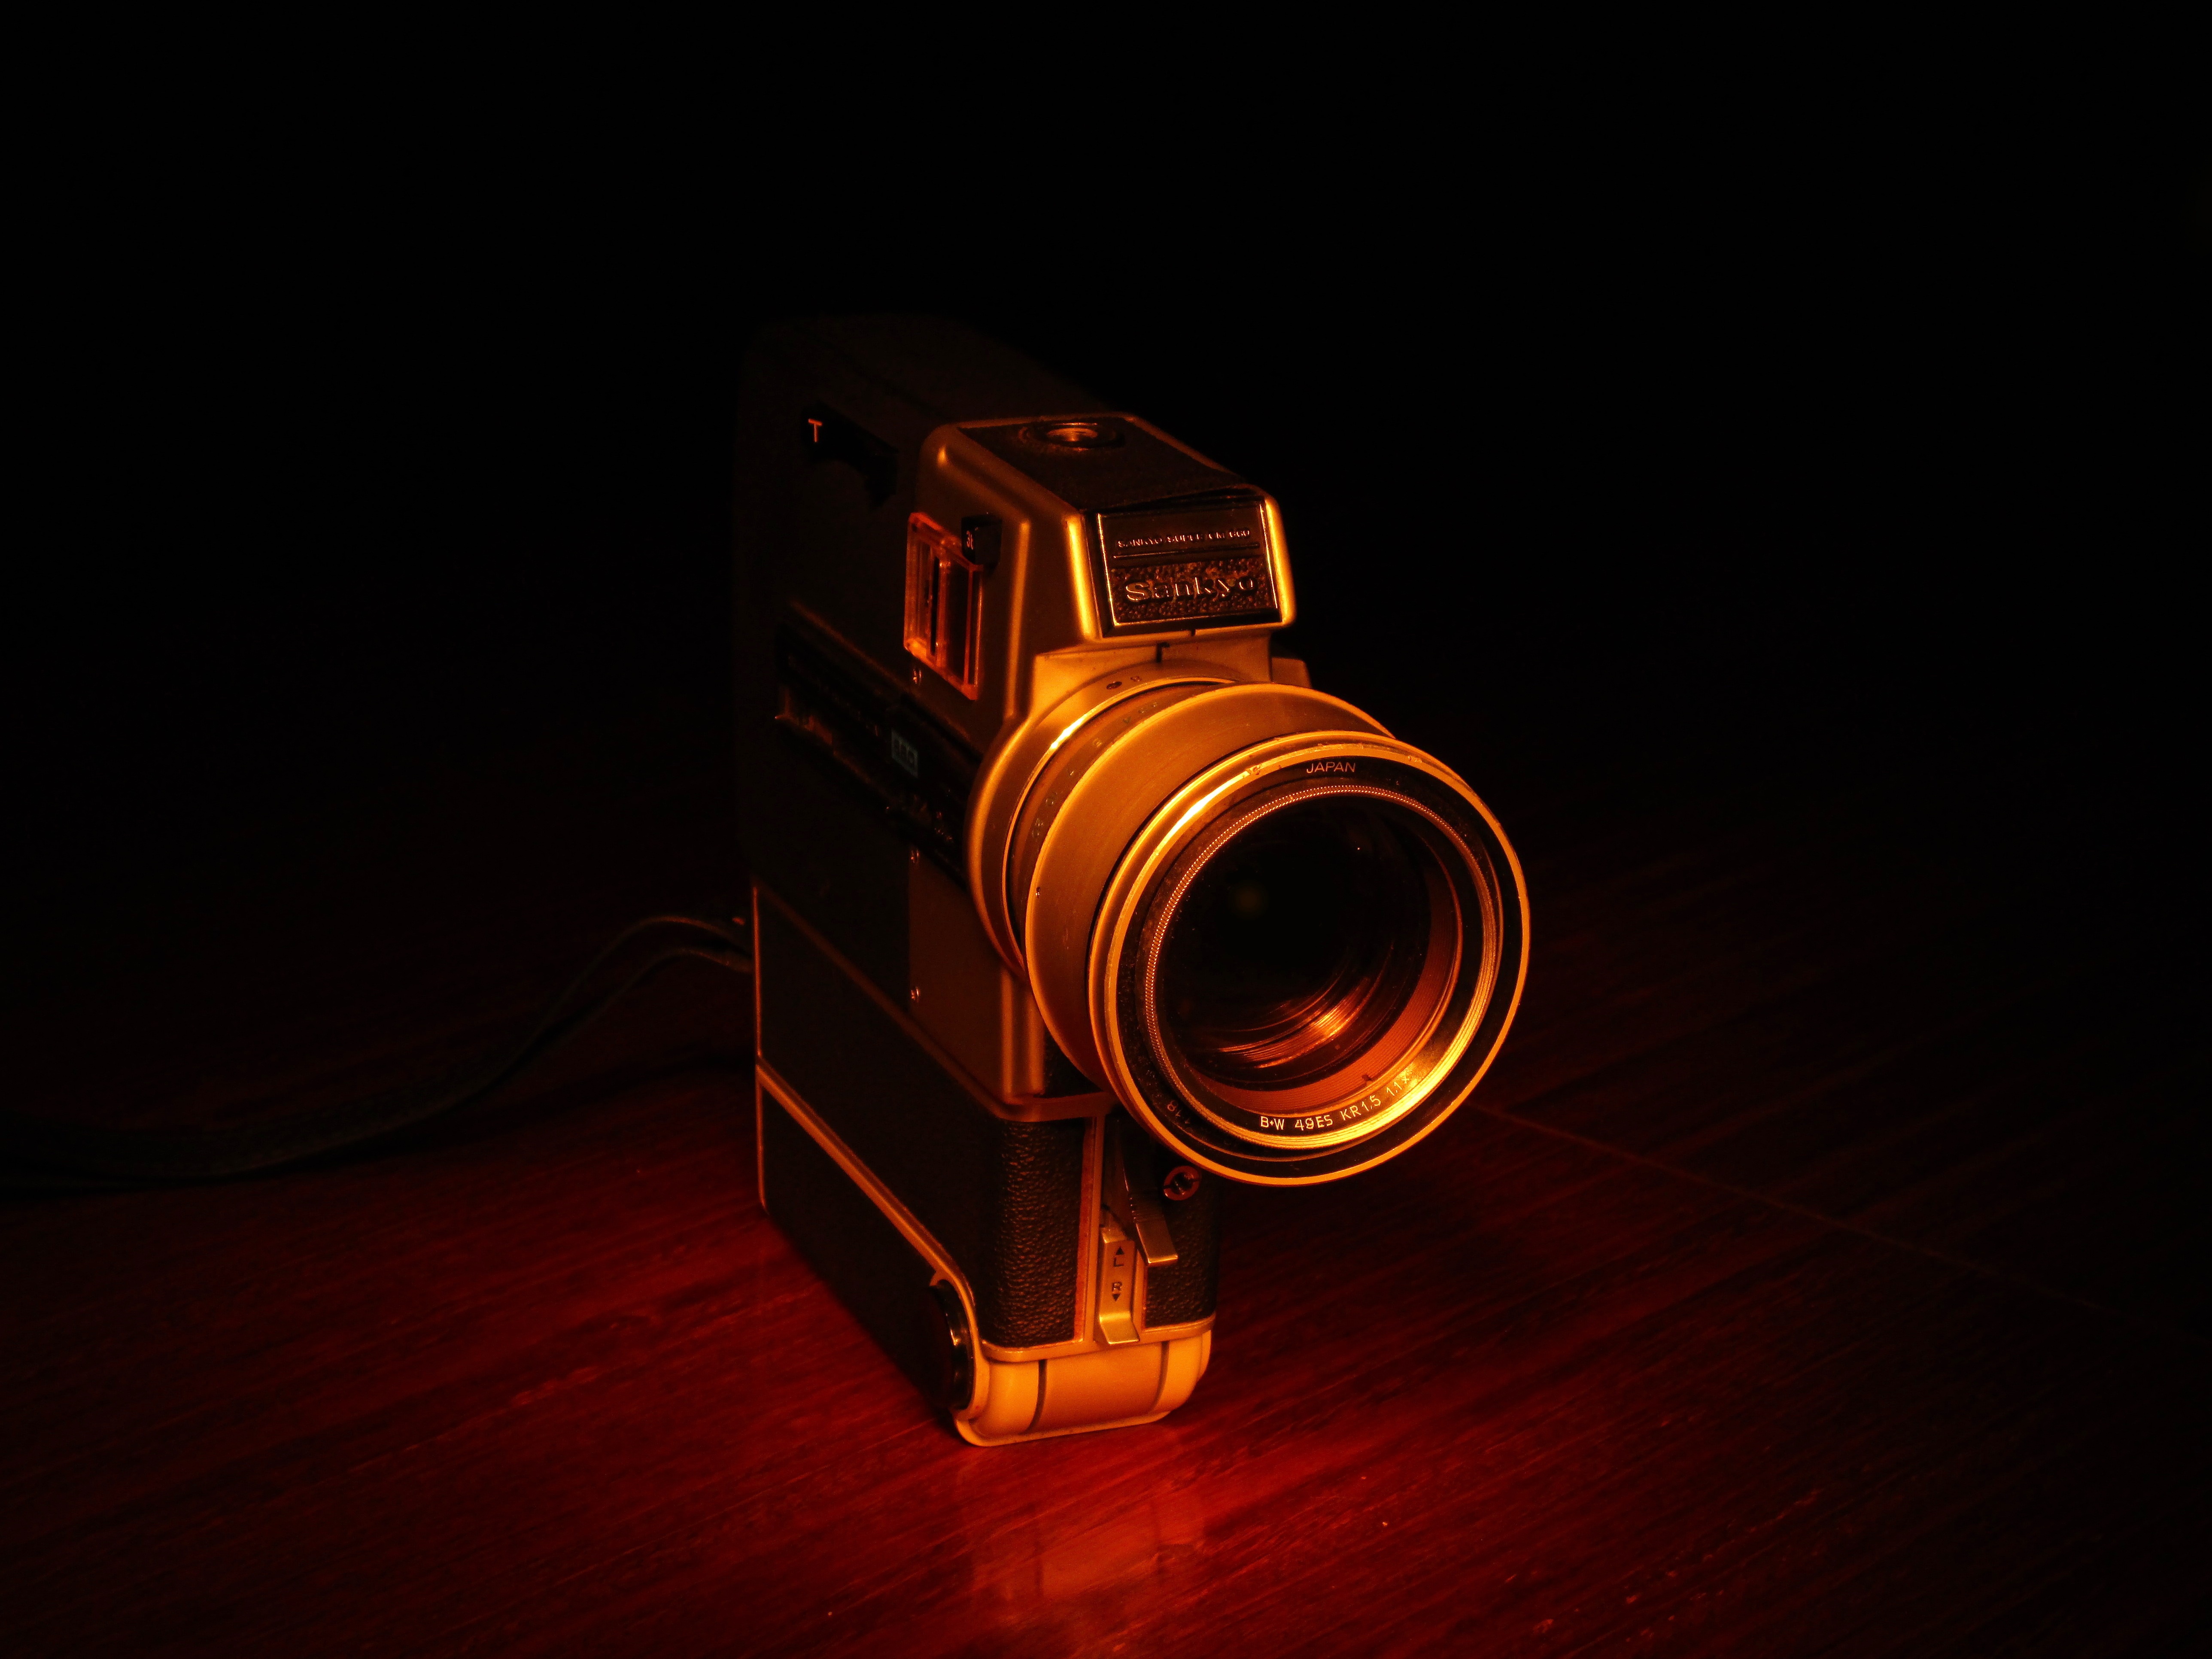
light, red, darkness, lighting, laser, shape